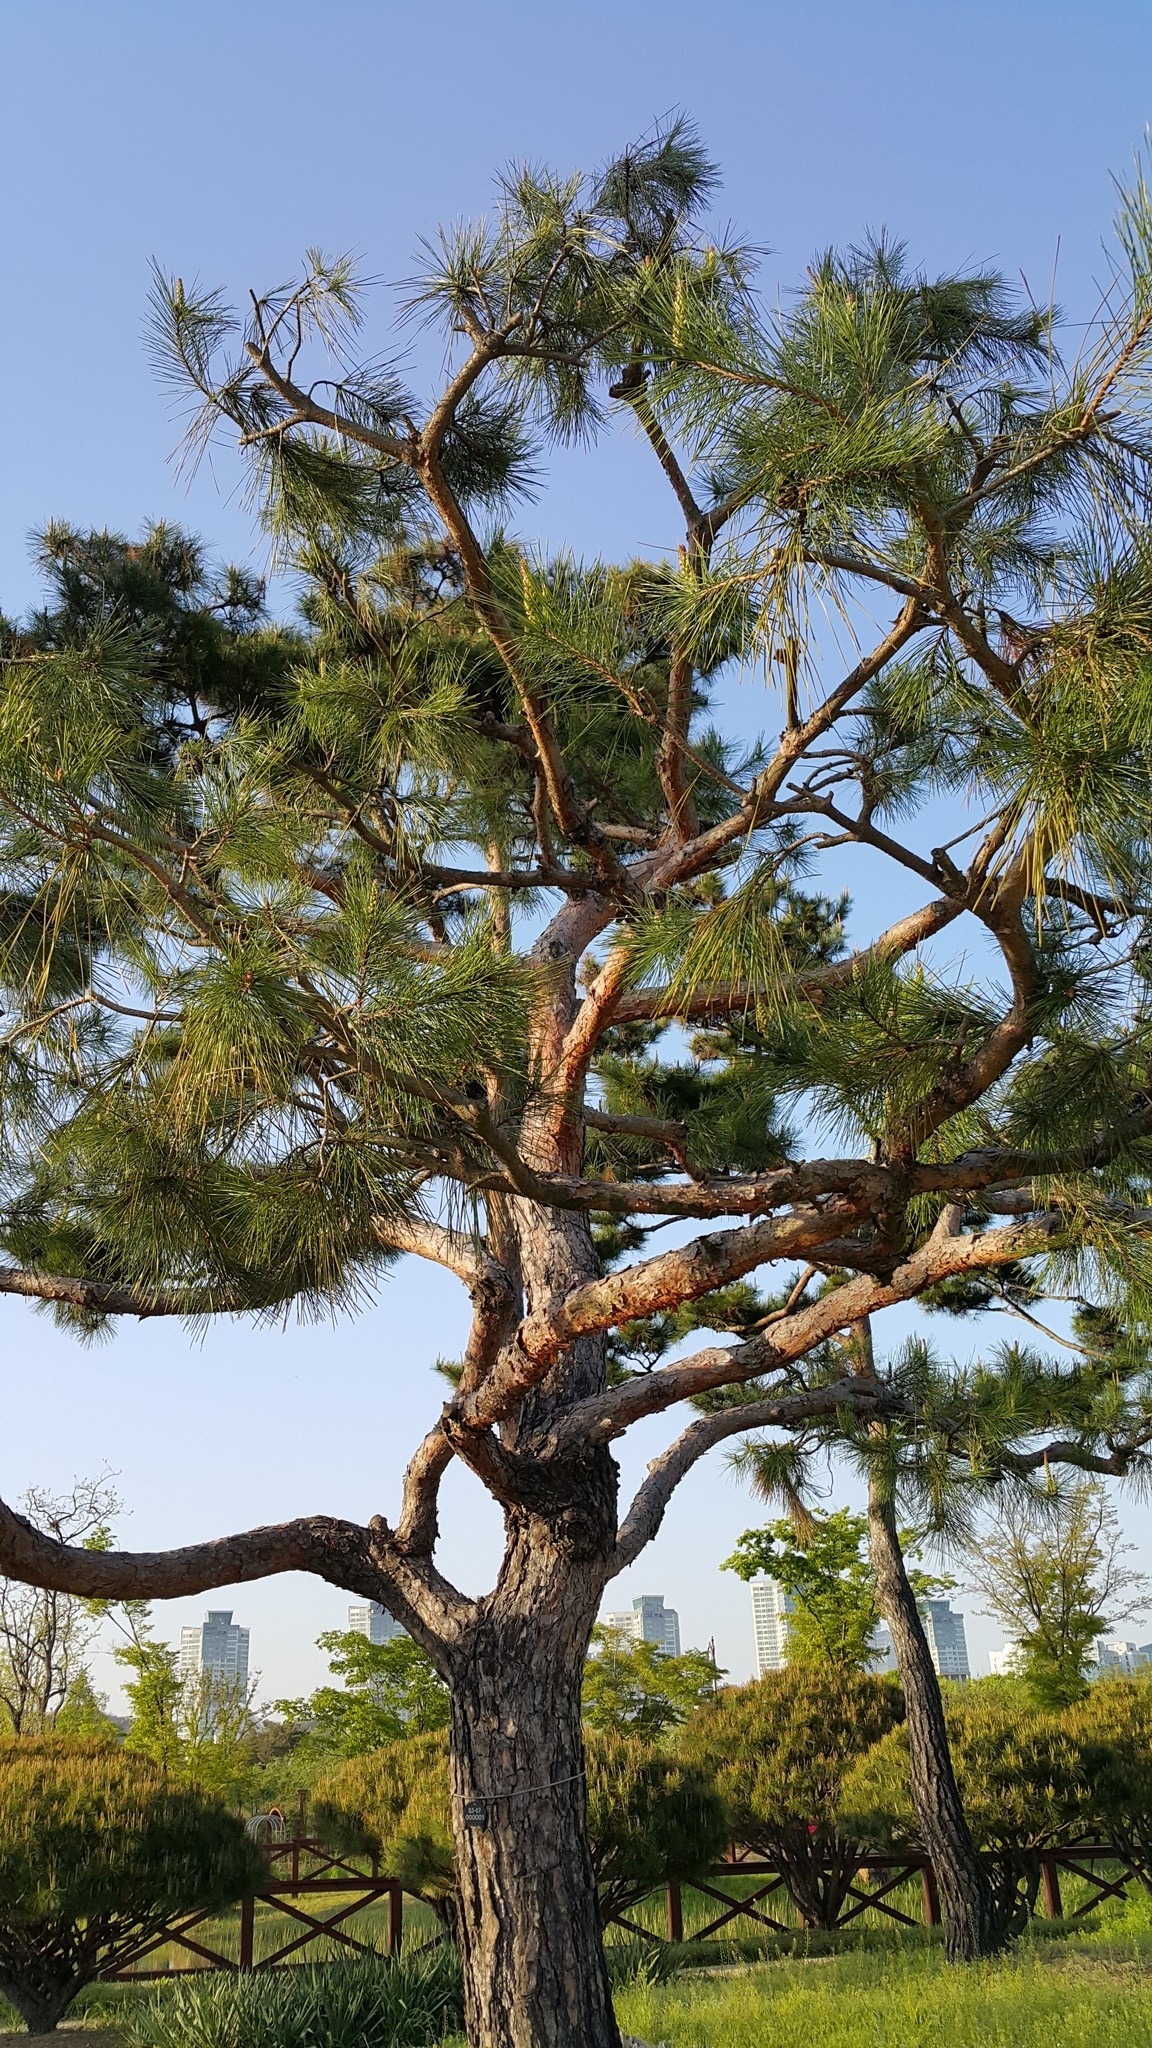
tree, nature, branch, abstract, plant, wood, pine, botany, flora, savanna, conifer, arboretum, republic of korea, woody plant, land plant, arecales